John Street (Manhattan)

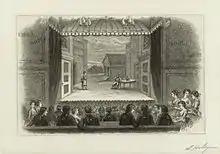
John Street Theater

The John Street Theatre at 15 John Street opened in 1767; it was the first permanent playhouse in the city. It was set 60 feet back from the street, with a wooden covered walkway from the pavement to the doors. Inside, it had two tiers of boxes, a pit and a gallery. The dressing rooms and green room were originally located under the stage. It was the New York base of the touring American Company. The theatre was closed temporarily in 1774 by the Continental Association which banned stage plays as extravagant and dissipated, and the company left for Jamaica. When the British occupied the city it was re-opened to boost troop morale. Major John André's scene-painting was much admired. After the Revolution the American Company returned and resumed performances. George Washington visited the theatre in 1789 to see "The School for Scandal". The building was demolished in 1798; the site was later occupied by a branch of Brasserie Les Halles.